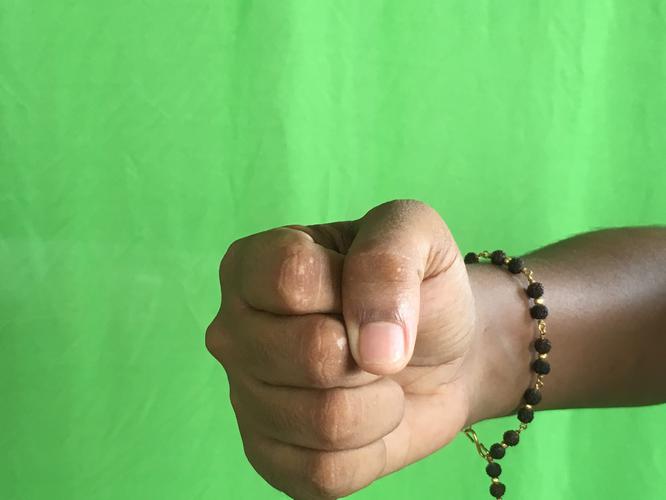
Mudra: Mushti
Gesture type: single_hand